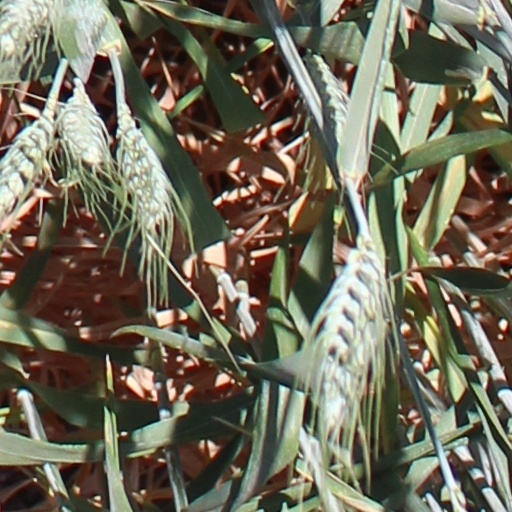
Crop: wheat